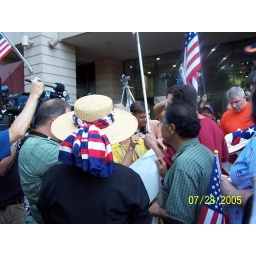
100_3759...The Asian man can be seen here...he is in many photos I have noticed...in the green shirt